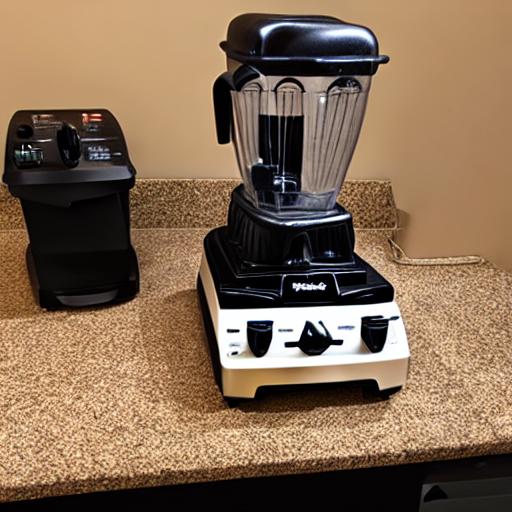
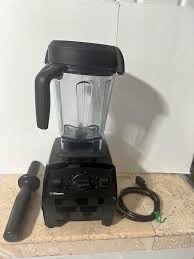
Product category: items_blender
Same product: no